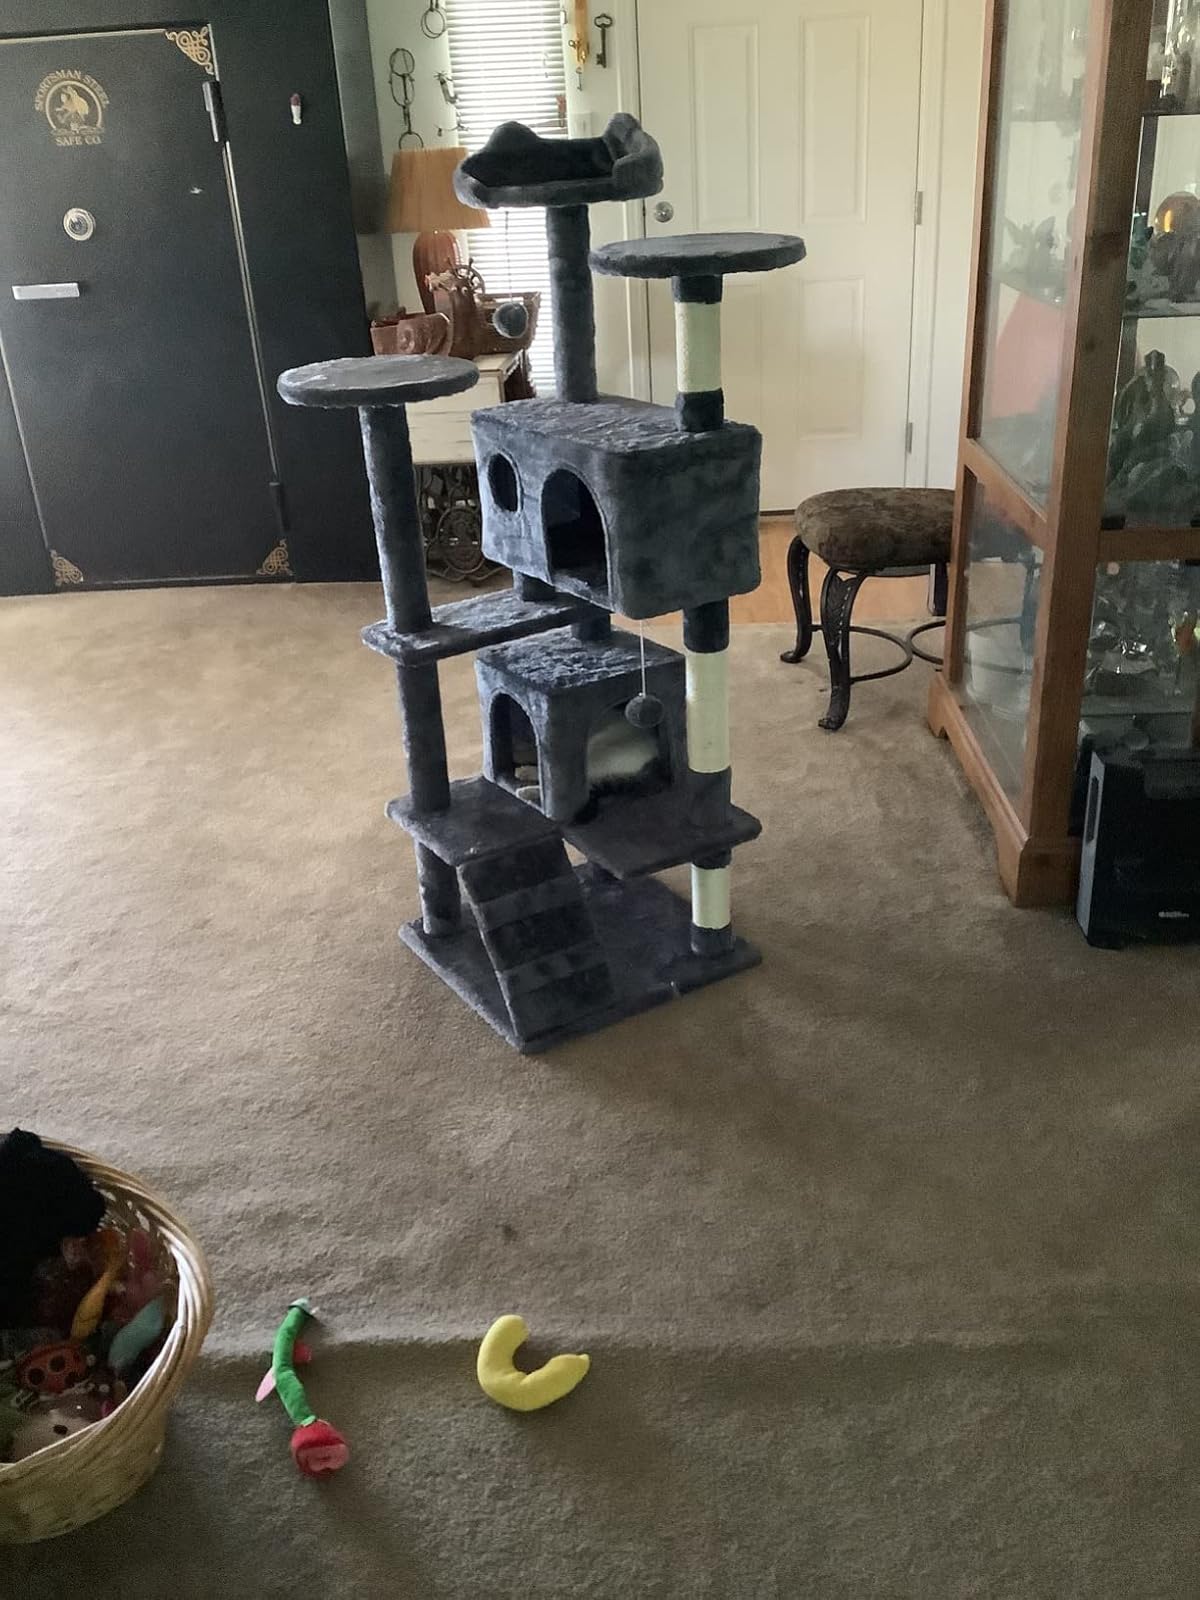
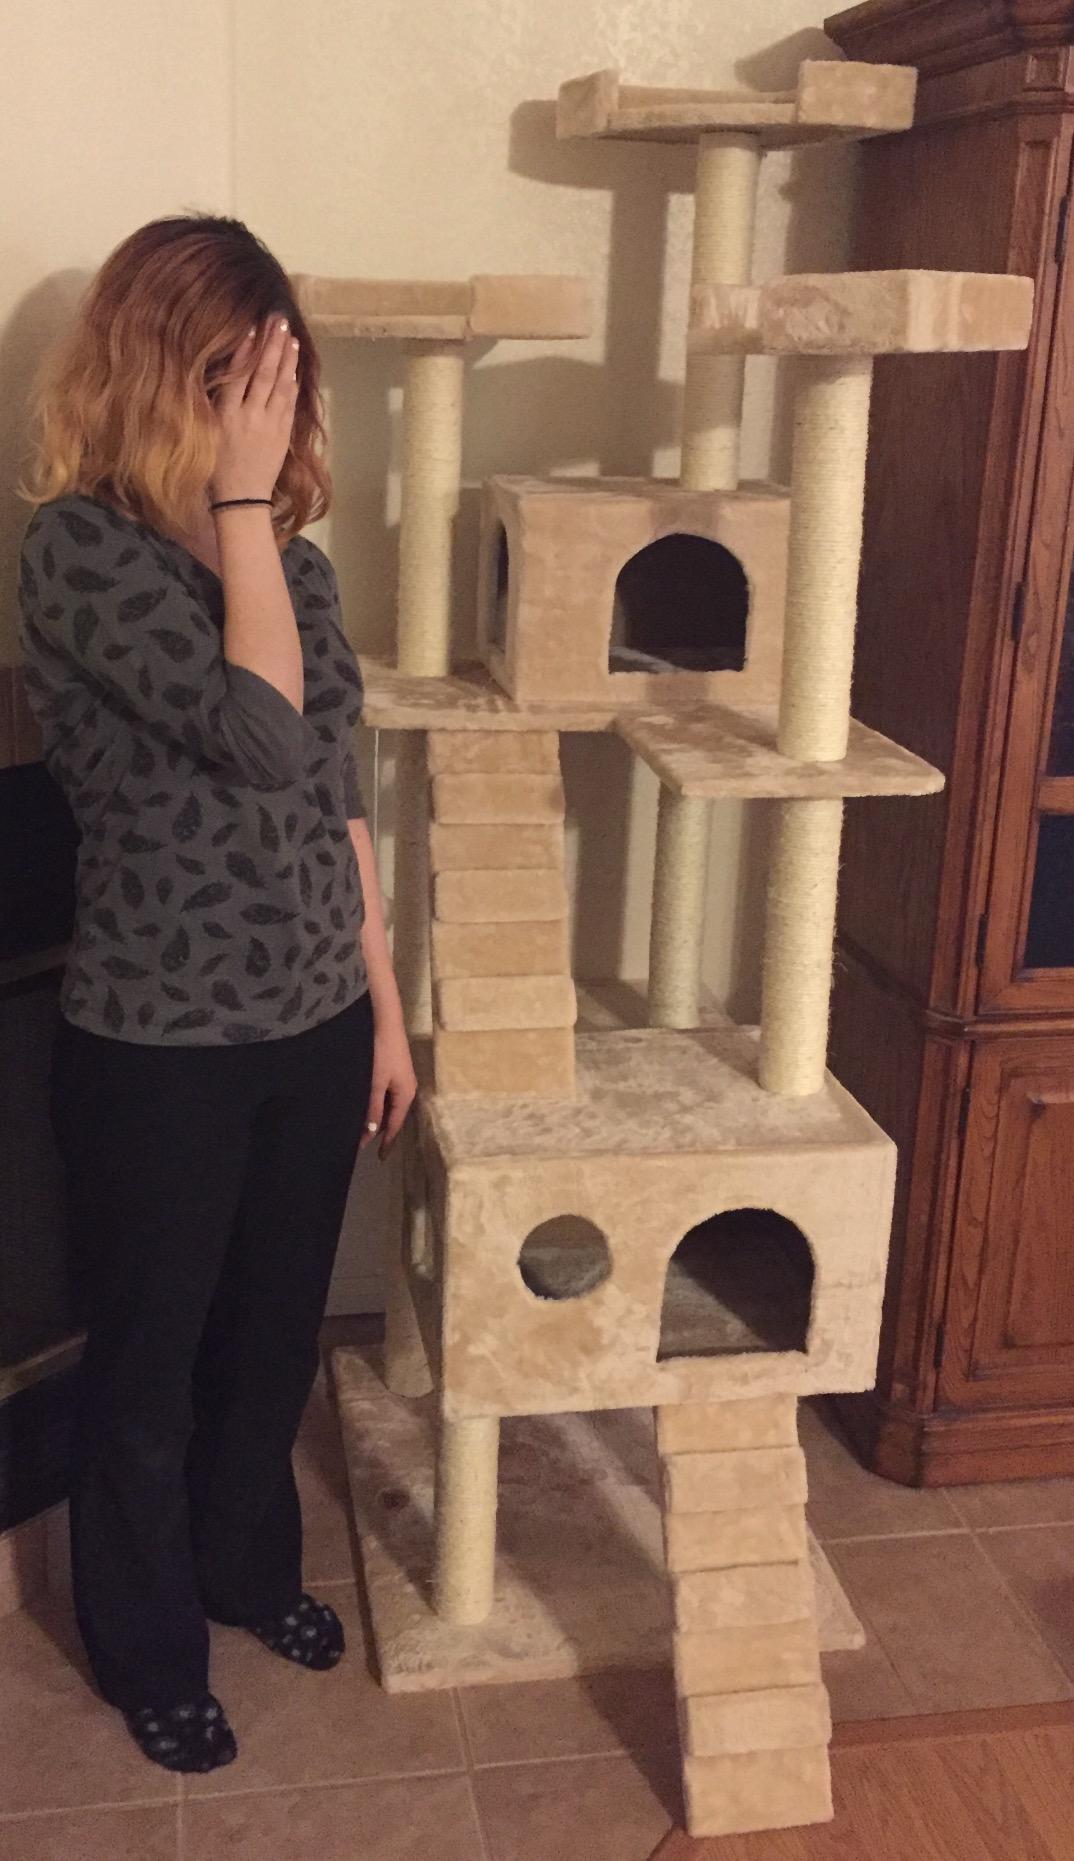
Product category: items_cat tree
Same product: no